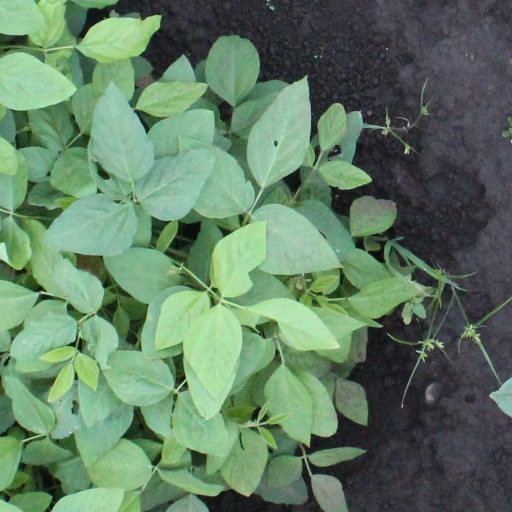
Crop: soybean